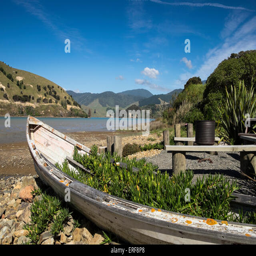
old wooden boat finds new life as a plant pot in a coastal garden